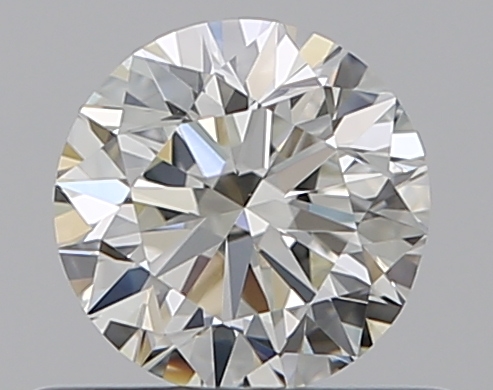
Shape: round
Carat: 0.5
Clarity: VS1
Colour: J
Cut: VG
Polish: EX
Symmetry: GD
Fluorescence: N
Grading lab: GIA
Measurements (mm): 4.94 x 4.99 x 3.16